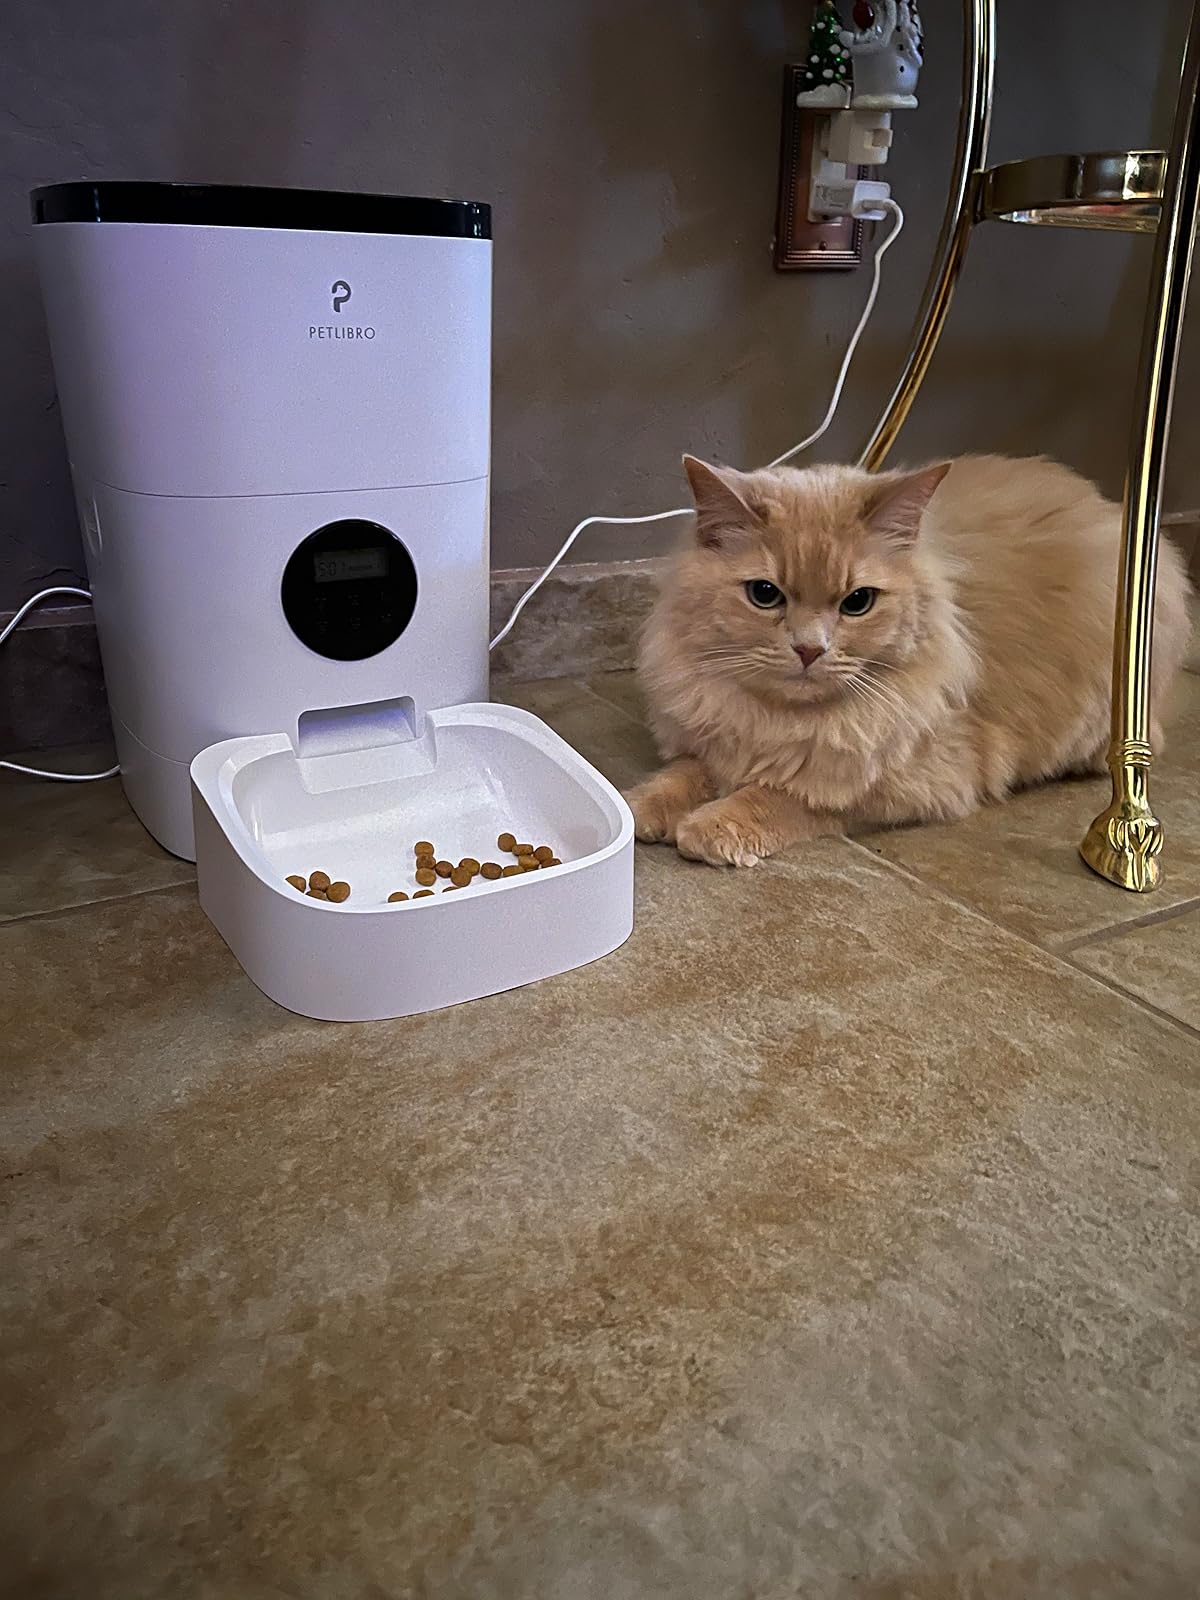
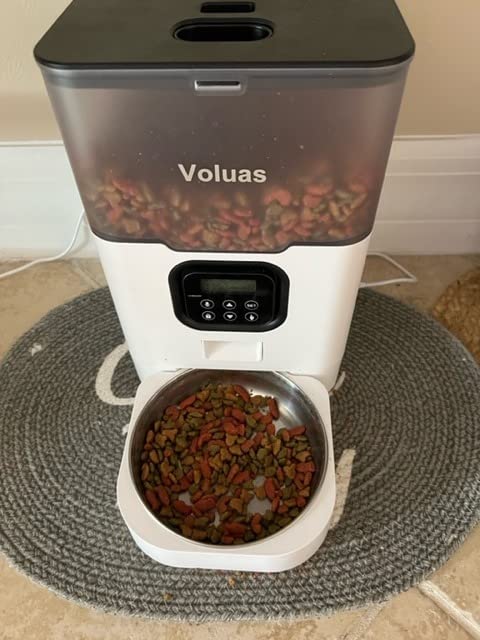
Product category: items_feeder
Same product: no